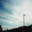
Label: cloud